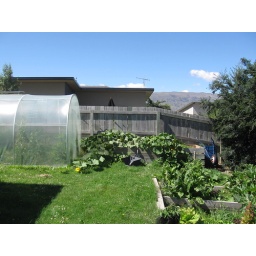
raised beds and tunnel house - self seeded pumpkins in the fence box